Chelsea College of Science and Technology

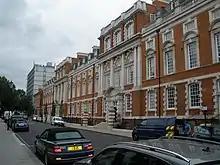
Main college building in Manresa Road

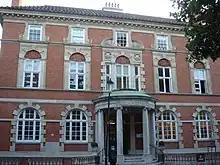
Chelsea Public Library, later part of Chelsea College

Chelsea College of Science and Technology was established as a College of Advanced Technology on a single site on the corner of Manresa Road and King's Road, Chelsea, London SW3, as part of the University of London in 1966. In 1969 it expanded into new premises on Hortensia Road Chelsea to house the Departments of Zoology and Botany and accommodate M.Sc courses in applied biology. It was granted its royal charter in 1971 at which time it was renamed Chelsea College. In 1985, it merged with King's College London.